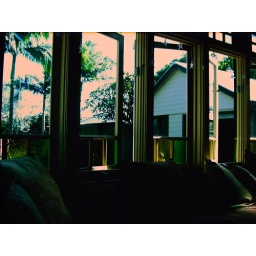
The window seat in our new house